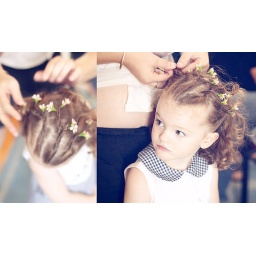
Sticking little pink flowers all up in her hair